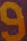
Number: 9